Mormon handcart pioneers

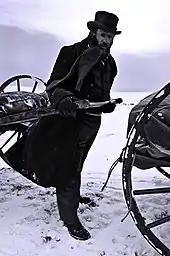
Dramatization of man pulling handcart through snow

On October 4, the Richards party reached Salt Lake City and conferred with Brigham Young and other church leaders. The next morning the church held a general conference, where Young and the other speakers called on church members to provide wagons, mules, supplies, and teamsters for a rescue mission. On the morning of October 7, the first rescue party left Salt Lake City with 16 wagon-loads of food and supplies, pulled by four-mule teams with 27 young men serving as teamsters and rescuers. Throughout October more wagon trains were assembled, and by the end of the month 250 relief wagons were sent.